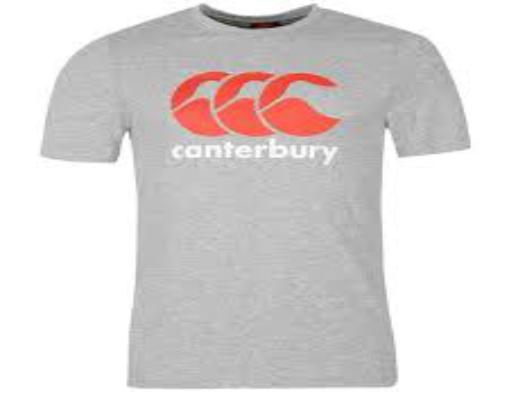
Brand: Canterbury
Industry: Clothes